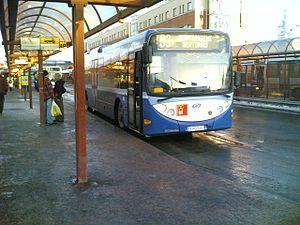
Les transports en Bus de la région d'Helsinki sont organisés par l'établissement des transports de la ville d'Helsinki.